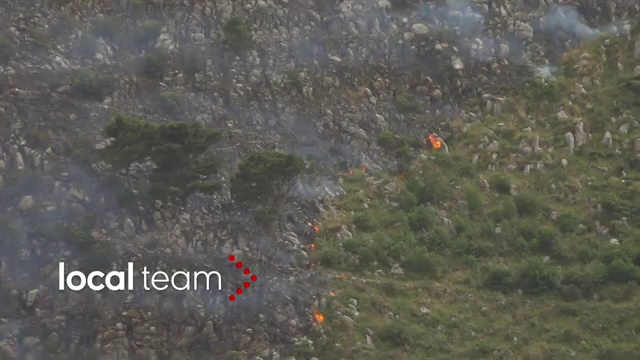
Fire: yes
Smoke: yes